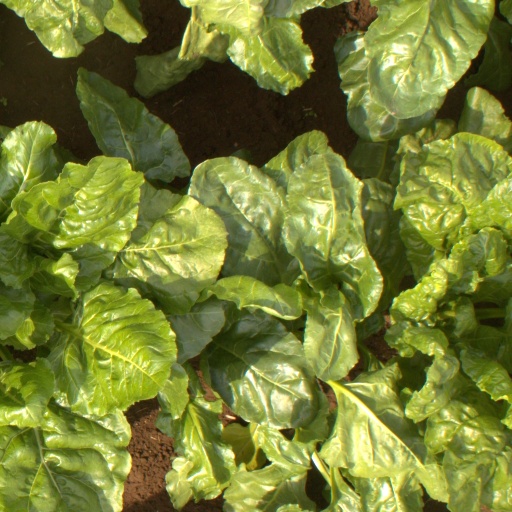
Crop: sugar beet